Raffaella Reggi

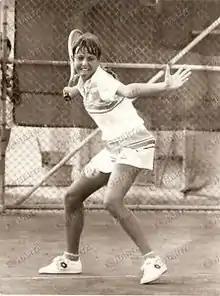
Reggi at the 1981 Italian Championships

Raffaella Reggi (born 27 November 1965) is an Italian TV pundit and former professional tennis player.